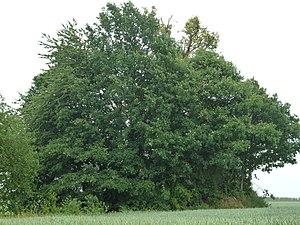
Les Cinq Tombes d'Omal, Geer, Belgique
La Hesbaye liégeoise est une sous-région naturelle de la Hesbaye dont les limites géographiques se situe entre la Meuse au Sud-Est, le Geer au Nord -Ouest et la vallée de la Mehaigne et de la Burdinale au Sud-Ouest.
Les cinq tumuli d'Omal appelés localement Les cinq tombes sont des tumuli situés à Omal dans la commune belge de Geer en province de Liège.